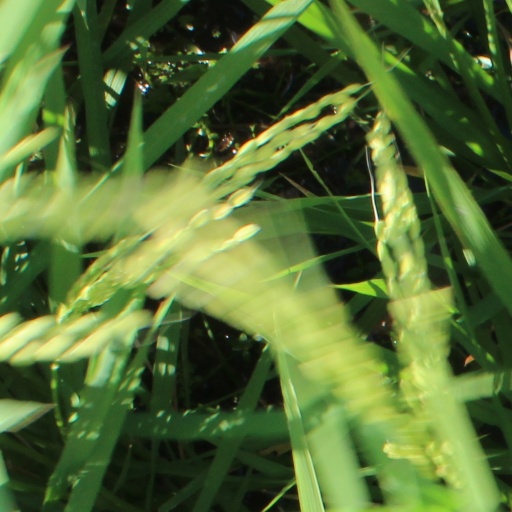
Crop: rice